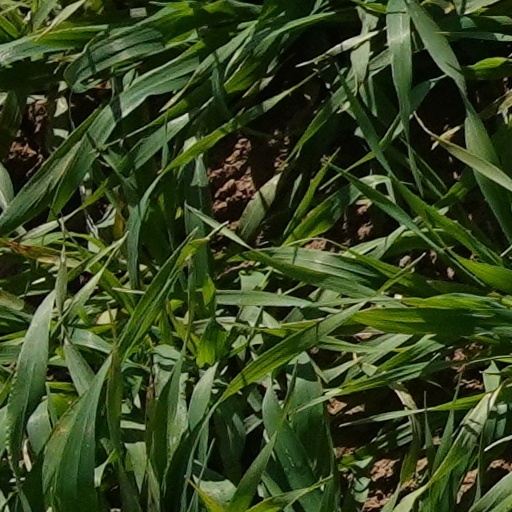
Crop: wheat